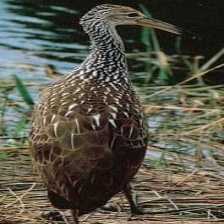
Species: LIMPKIN
Scientific name: ARAMUS GUARAUNA